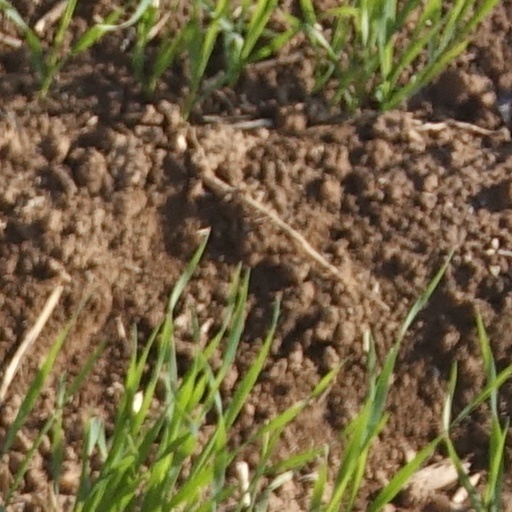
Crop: wheat